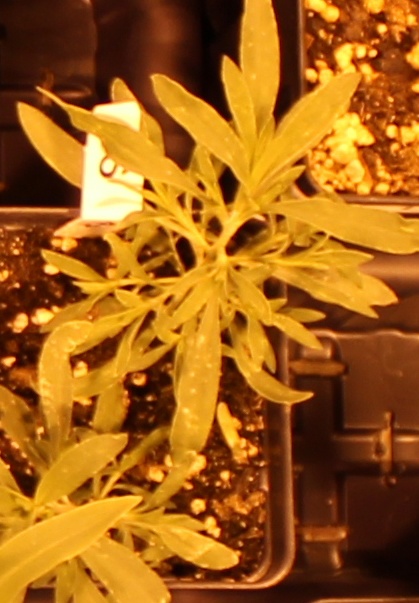
Label: Kochia